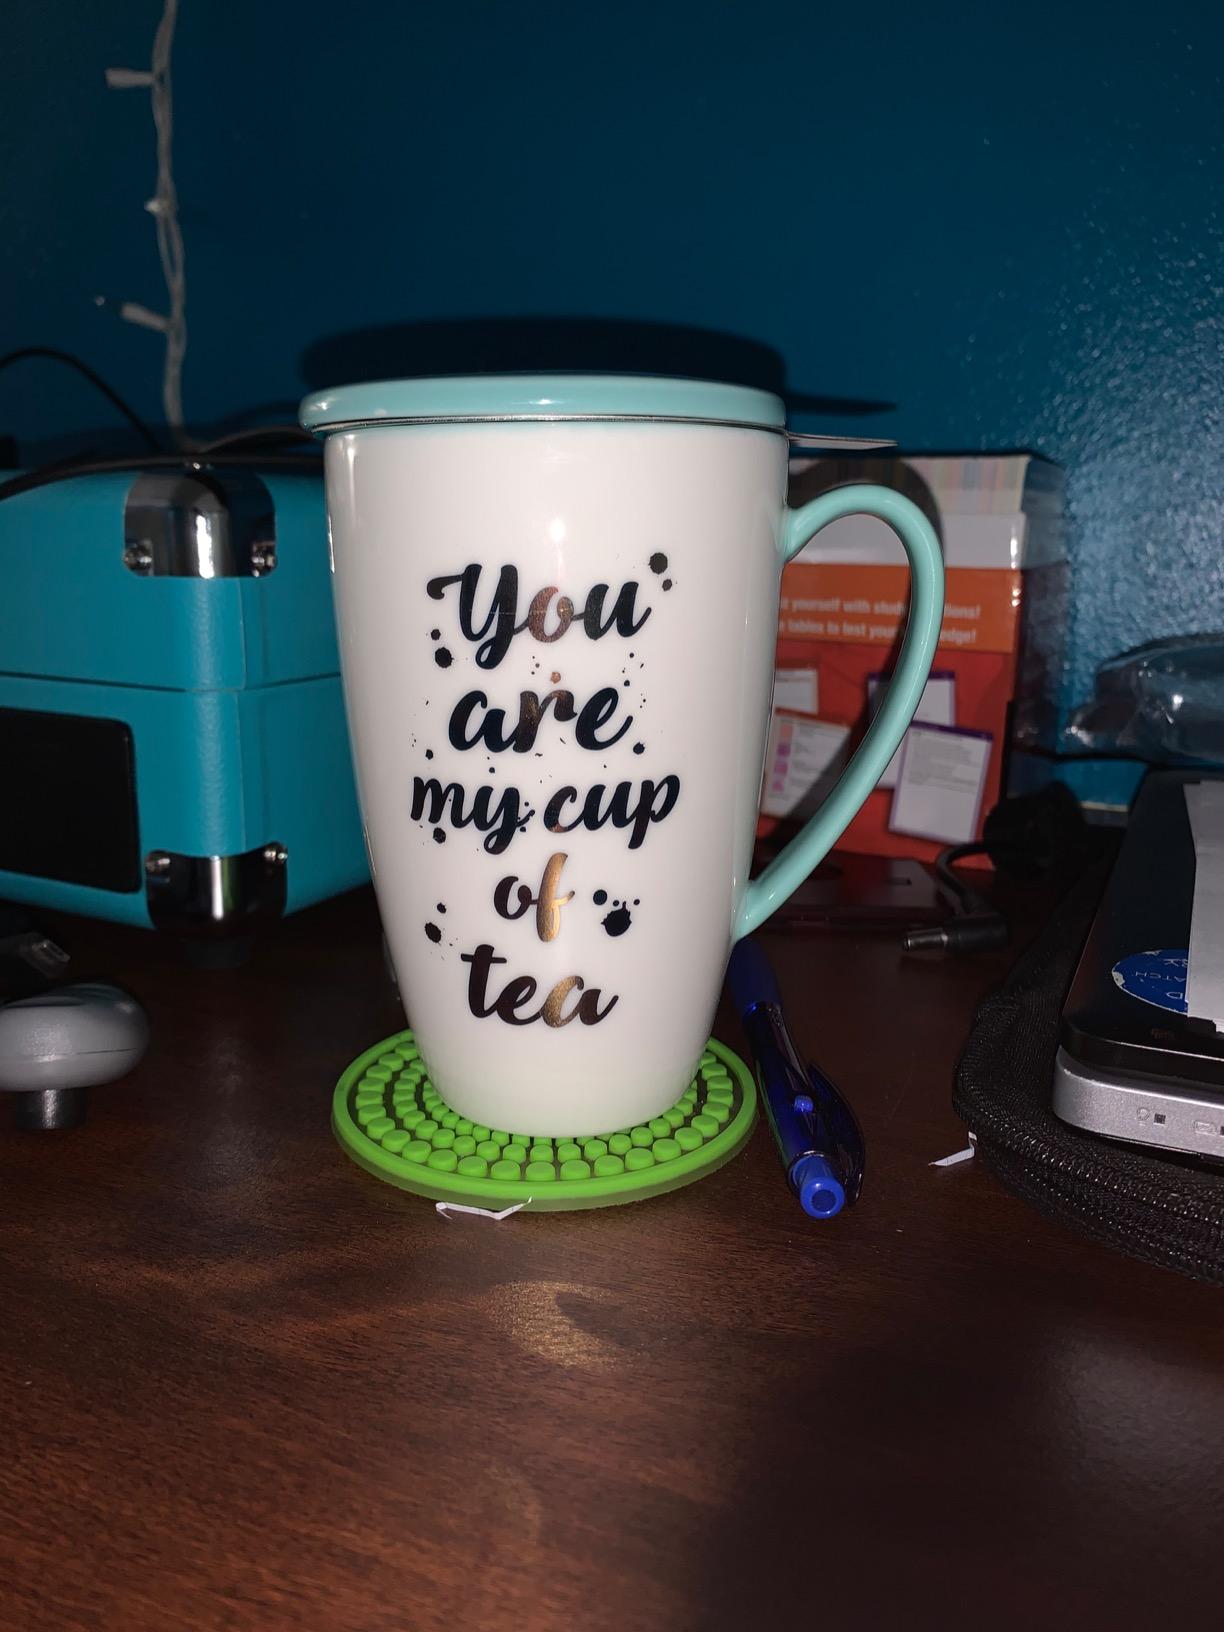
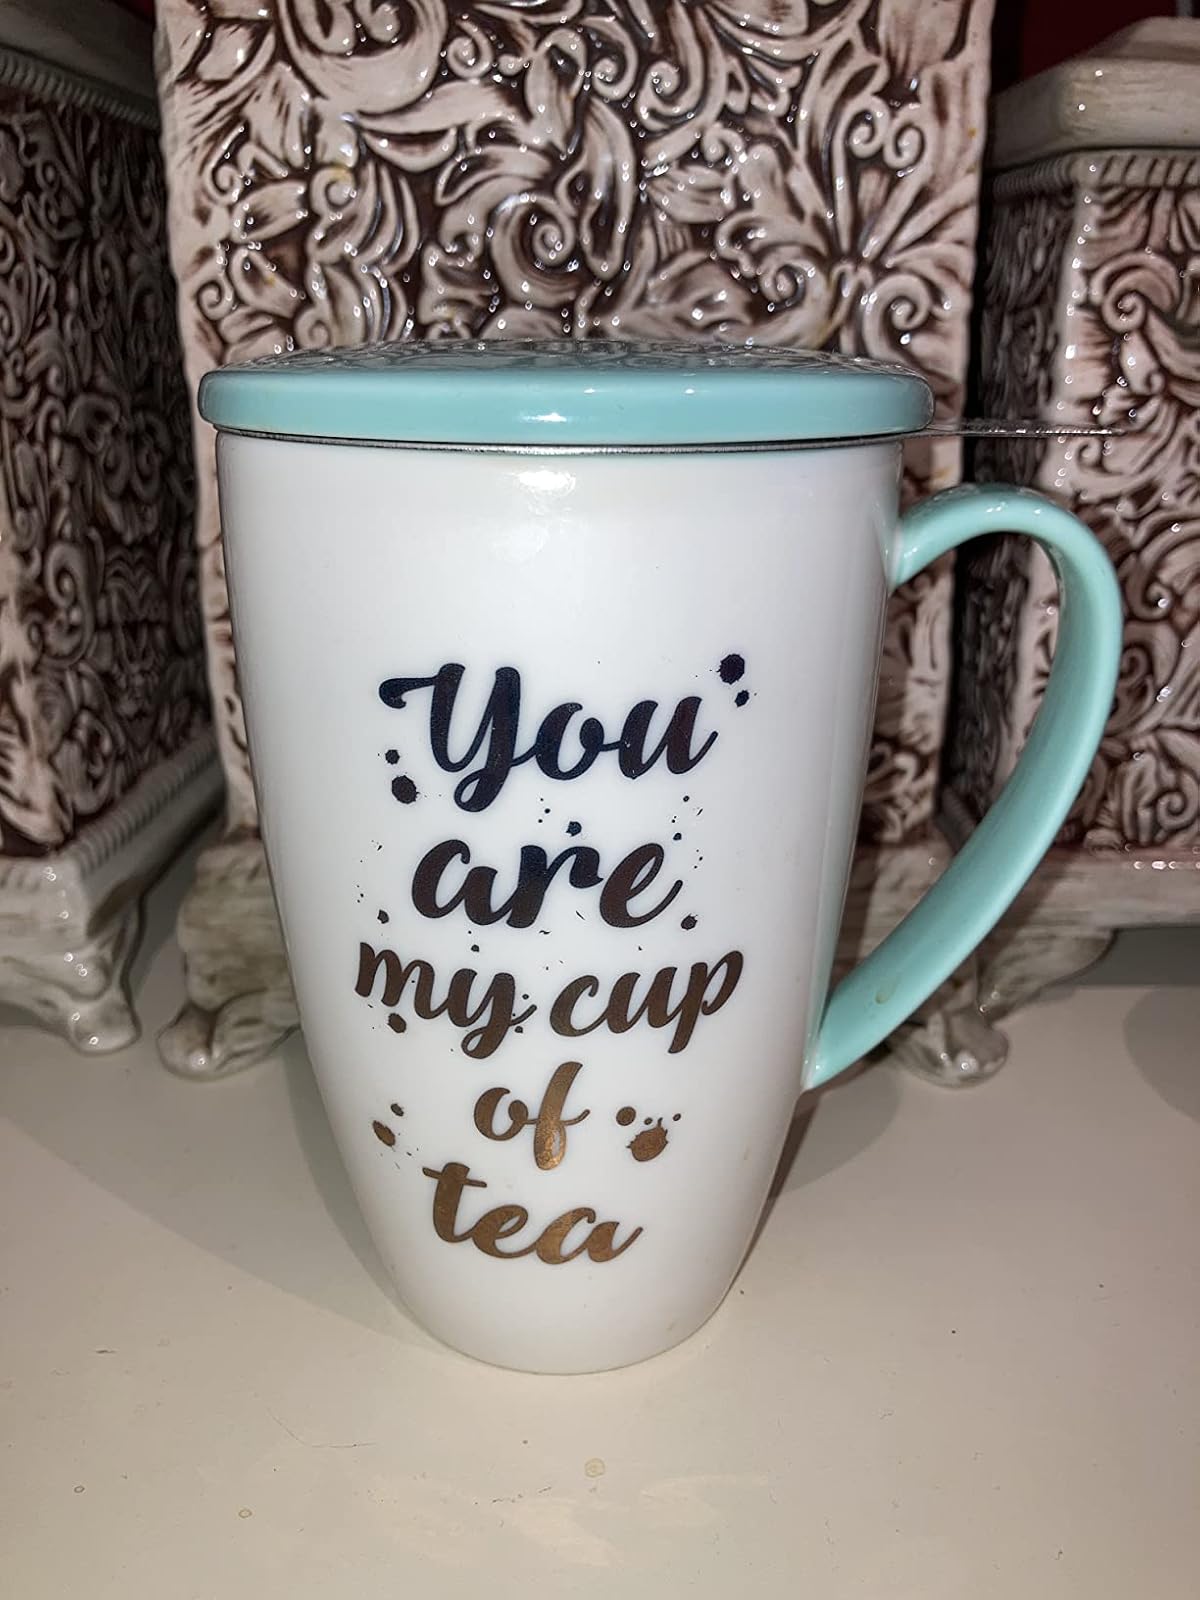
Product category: items_mug
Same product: yes